Myopa dorsalis

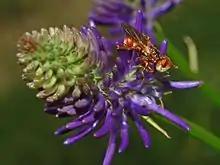
"Myopa dorsalis" on "Phyteuma orbiculare"

"Myopa dorsalis" can reach a length of . This fly is one of the biggest European conopids and it is not a very common insect, likewise almost all conopids. The body is mainly reddish-brown, mesonotum is black, while scutellum is reddish. The head is quite large and inflated-looking, with a kind of bubble at the front and short antennae, the snout is elongated with narrow white cheeks. The large eyes are reddish. The abdomen is reddish brown and it is usually folded forward when the fly is in resting position. Tergites 4 and 5 are largely dusted. Legs are completely yellowish brown. Wings are hyaline, without black markings. It can be distinguished from "Sicus" species by its longer cheeks.